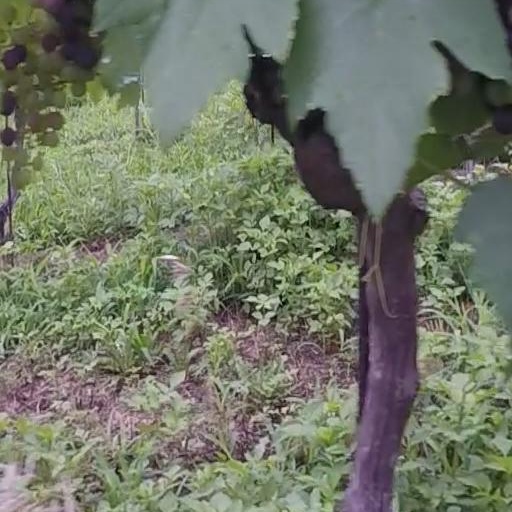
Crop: grape